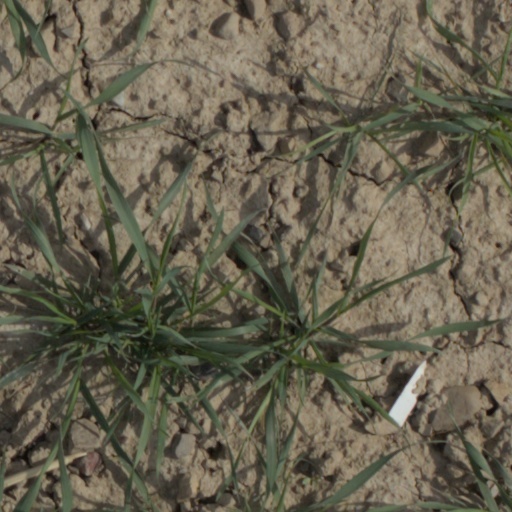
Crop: wheat